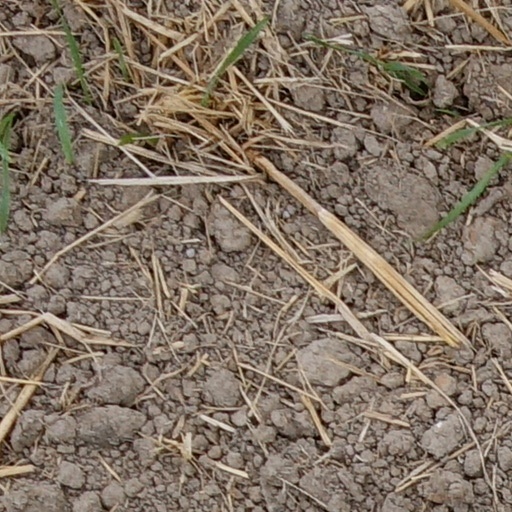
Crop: wheat